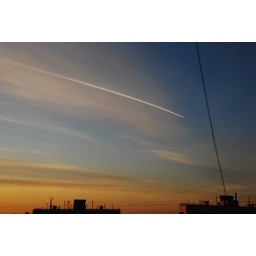
I've counted five or so airplanes this morning in the sky